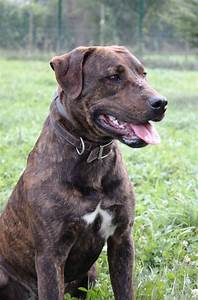
Label: cane